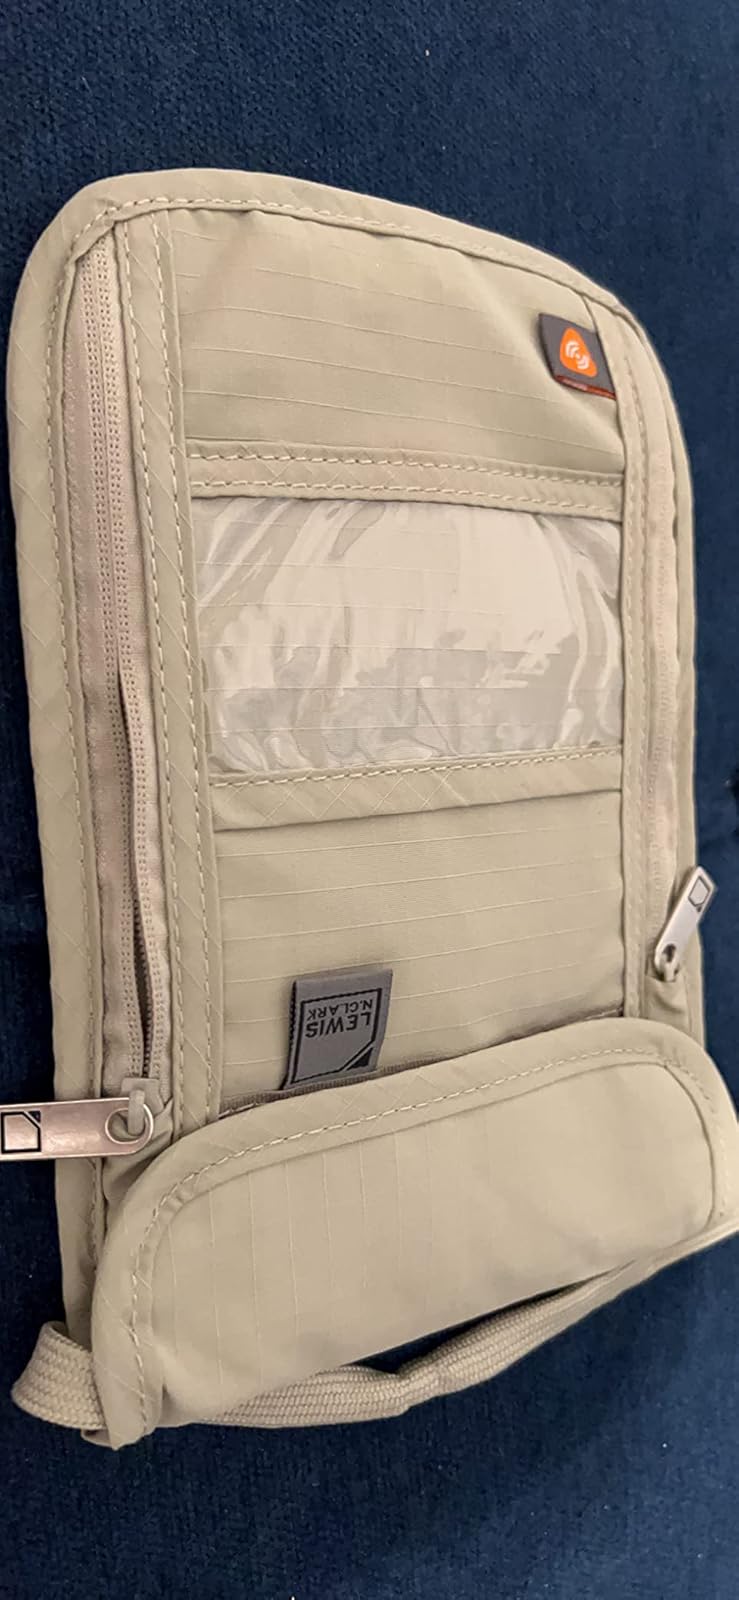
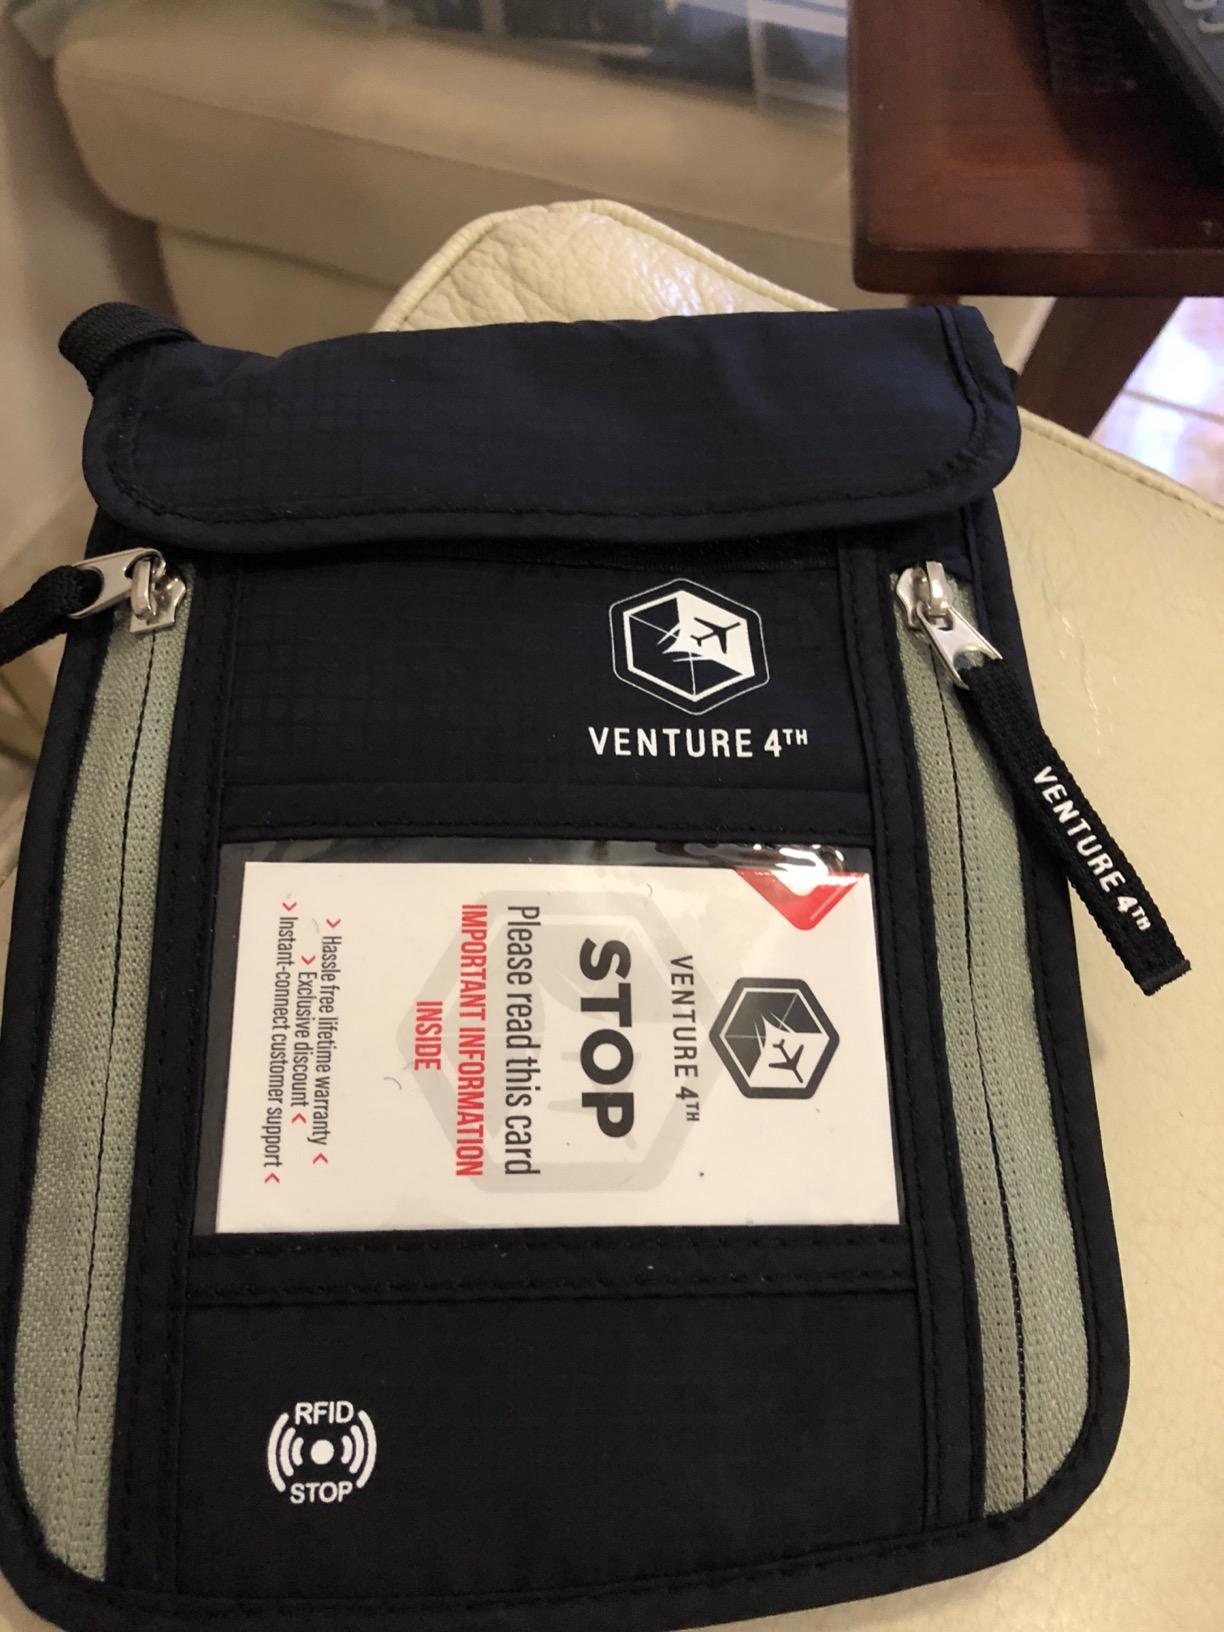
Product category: accessories_wallet
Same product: no